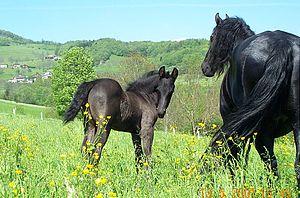
Jument et poulain de race frison
Le Frison est une race de chevaux de selle et de trait originaire de la Frise, province des Pays-Bas dont il tire son nom. Il porte toujours une robe noire, d'où son surnom, « la perle noire ». Ce cheval de prestige très ancien connaît une histoire mouvementée, monture de guerre puis cheval de course de trot, il est menacé de disparition en raison de l'engouement pour le cheval de trait lourd à la fin du XIXᵉ siècle.